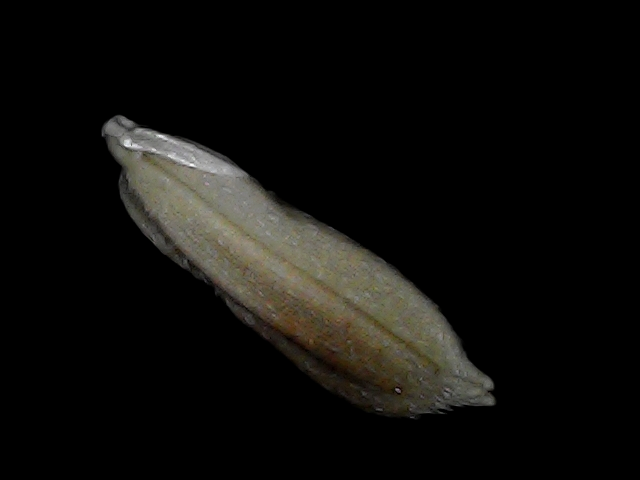
Rice variety: Bd93